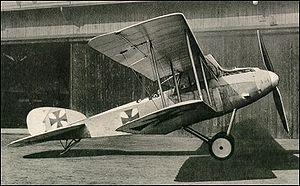
L'Albatros C.V est un biplan biplace d'observation et de bombardement léger allemand de la Première Guerre mondiale. C'est aussi le premier avion développé par la firme de Johannisthal après le départ de Ernst Heinkel pour la firme Hansa-Brandenburg.
La Première Guerre mondiale voit le plein essor des premiers avions militaires, après de timides tâtonnements et utilisations avant guerre.
Le Mercedes D.IV est un moteur en ligne d'avion à huit cylindres refroidi par liquide construit par Daimler-Motoren-Gesellschaft. Il fut utilisé sur un petit nombre d’avions allemands pendant la Première Guerre mondiale.